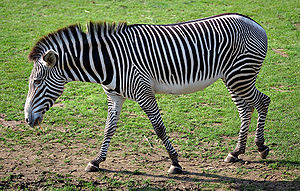
Hesteslægten
Grevys zebra, Equus grevyi
Grevys zebra, Equus grevyi
Hesteslægten er en slægt af uparrettåede hovdyr. Det er den eneste slægt med nulevende arter inden for hestefamilien. Arter fra andre slægter i denne familie er kun kendt fra fossiler. Til slægten Equus hører heste, æsler og zebraer. Afgrænsningen af arterne er stadig omdiskuteret, men oftest skelnes mellem syv arter, af hvilke de fleste er mere eller mindre truet af udryddelse. Tamhesten og tamæslet, de tæmmede former af henholdsvis vildhesten og det afrikanske vildæsel, spiller en stor rolle som pakdyr og ridedyr og er udbredt over hele verden.